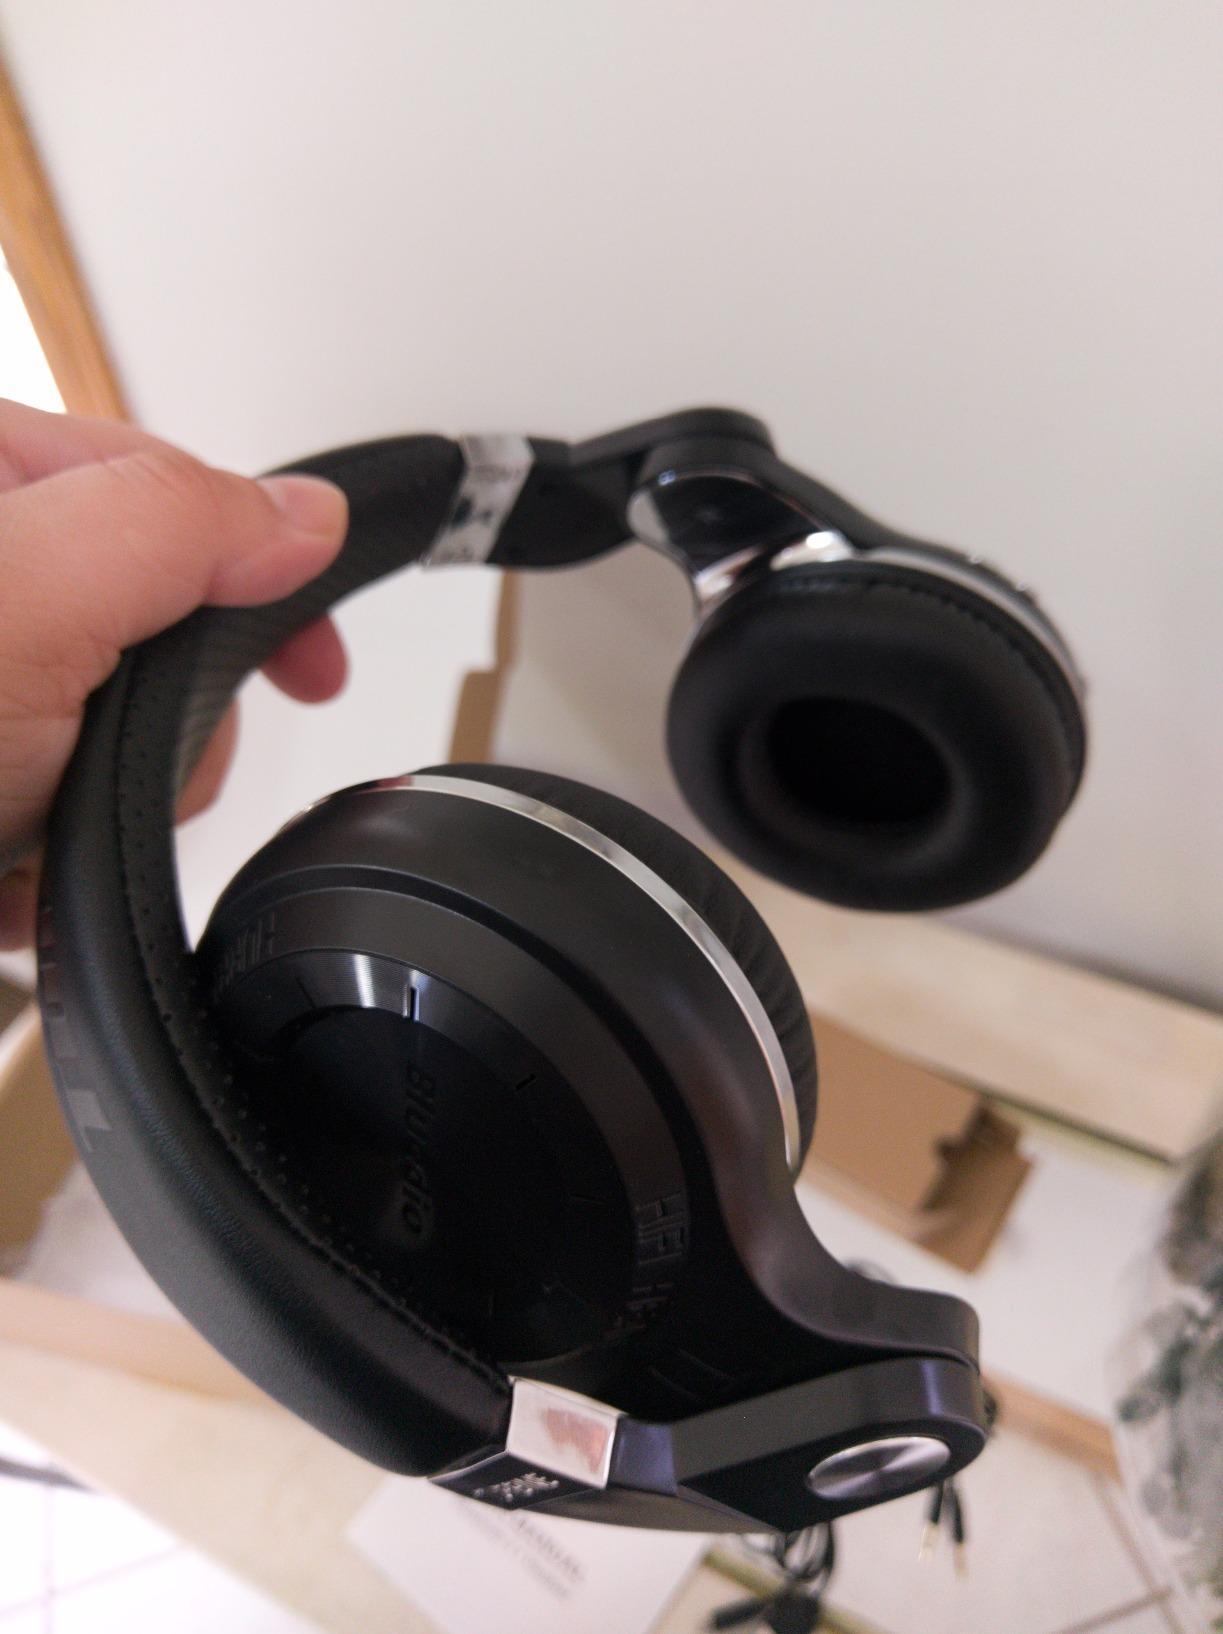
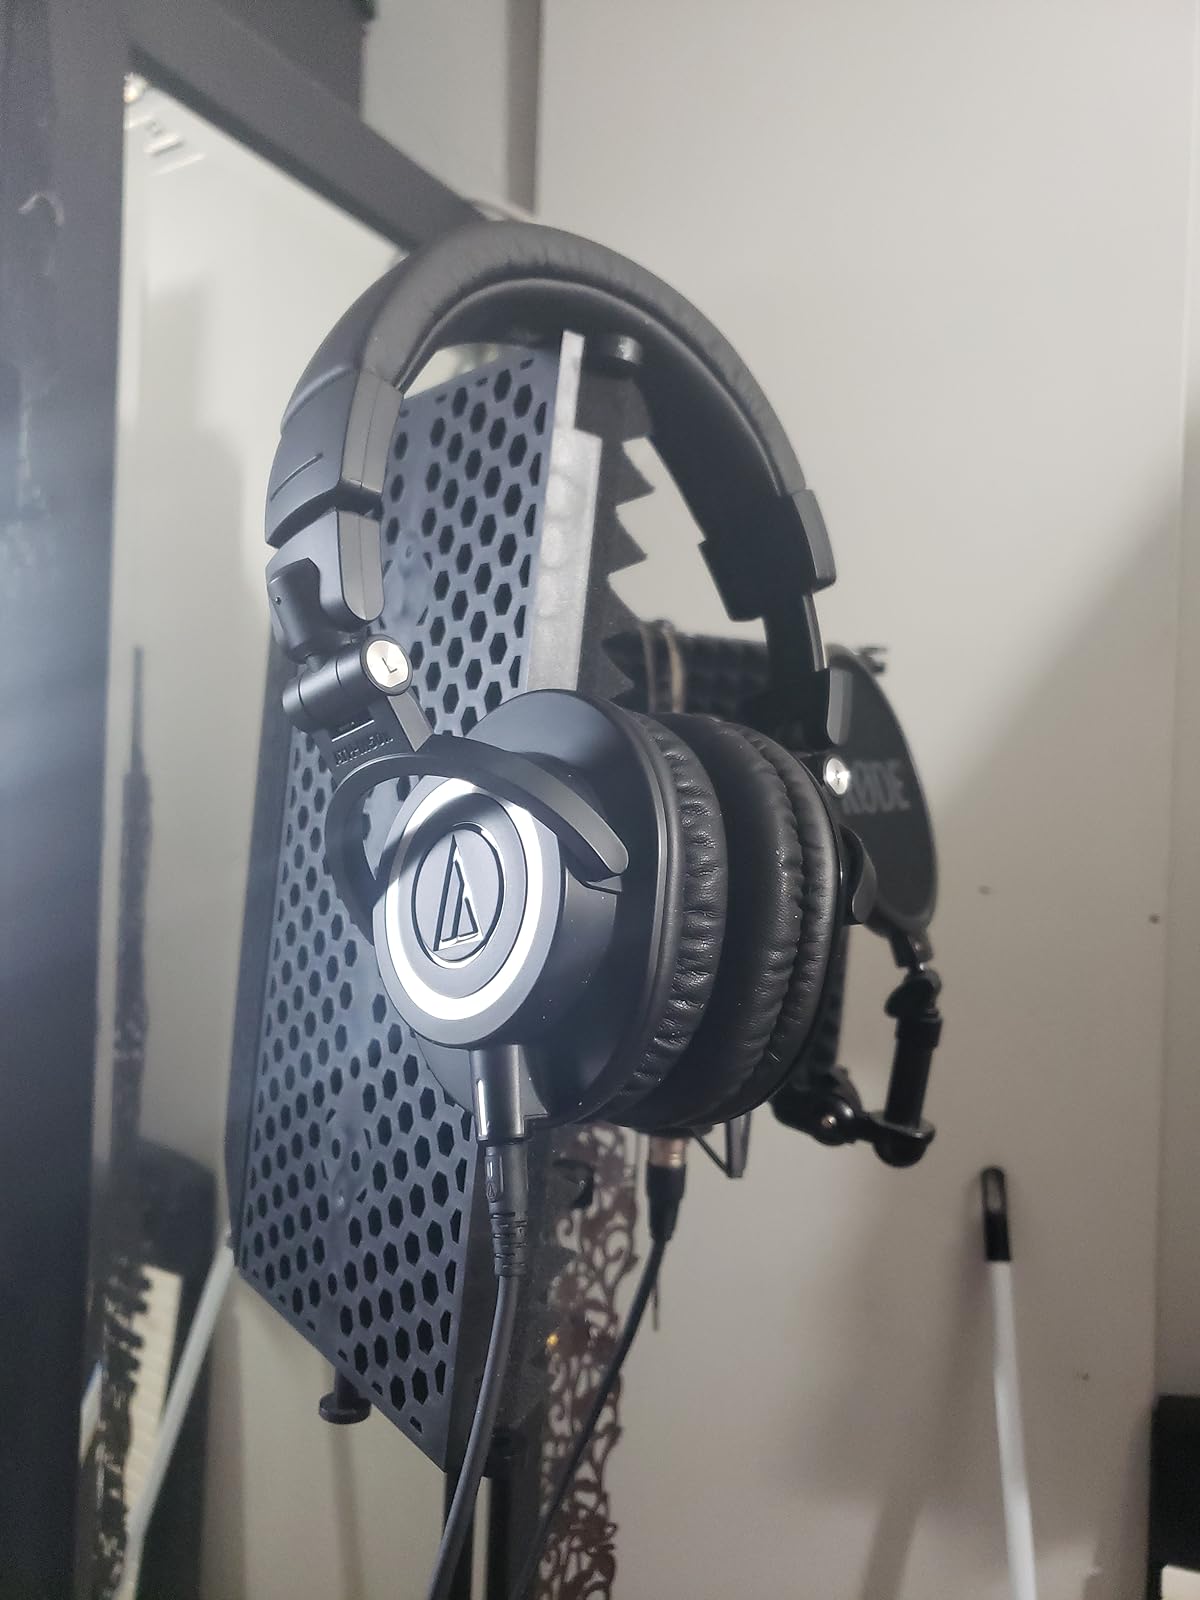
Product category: headphones
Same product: no